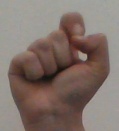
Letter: fa